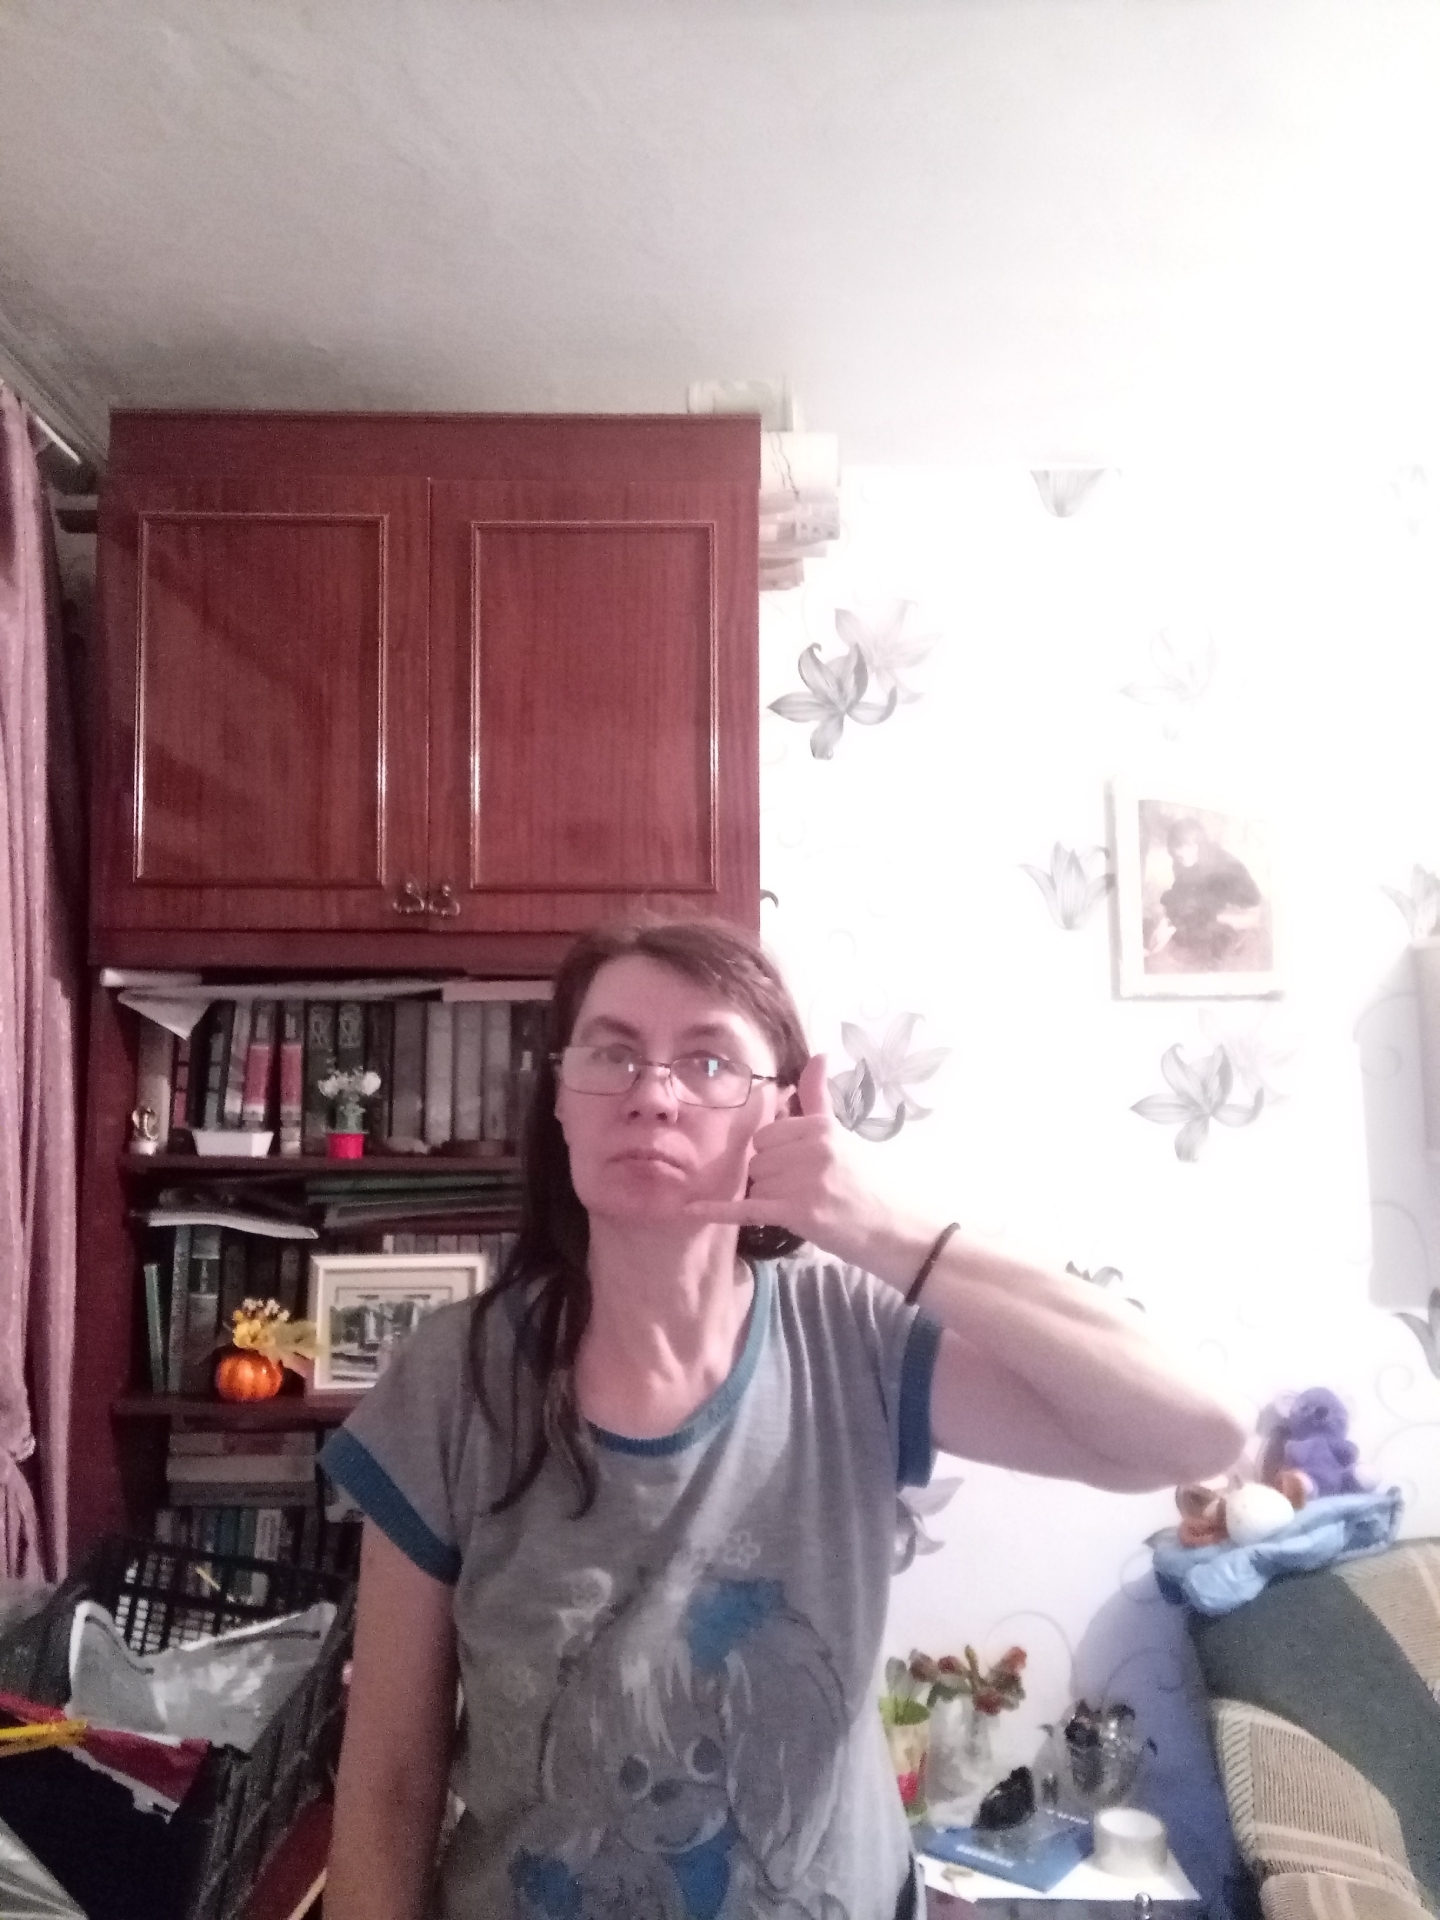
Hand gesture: call